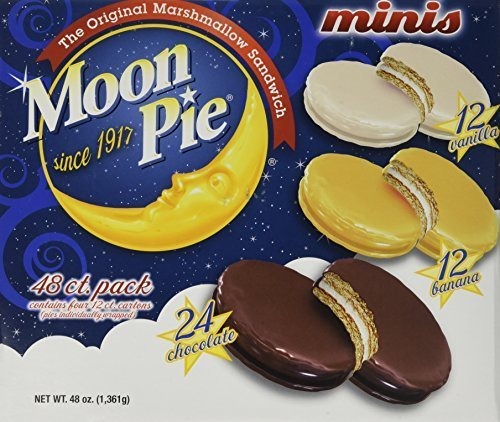
Item Name: Moon Pie Mini Variety Pack, 48 count box - 48 Ounces
Product Description: Moon pie variety pack. You get 24 chocolates, 12 vanilla, and 12 banana mini pies. These delicious moon pies sure taste great.
Value: 48.0
Unit: Ounce

Price: 28.6